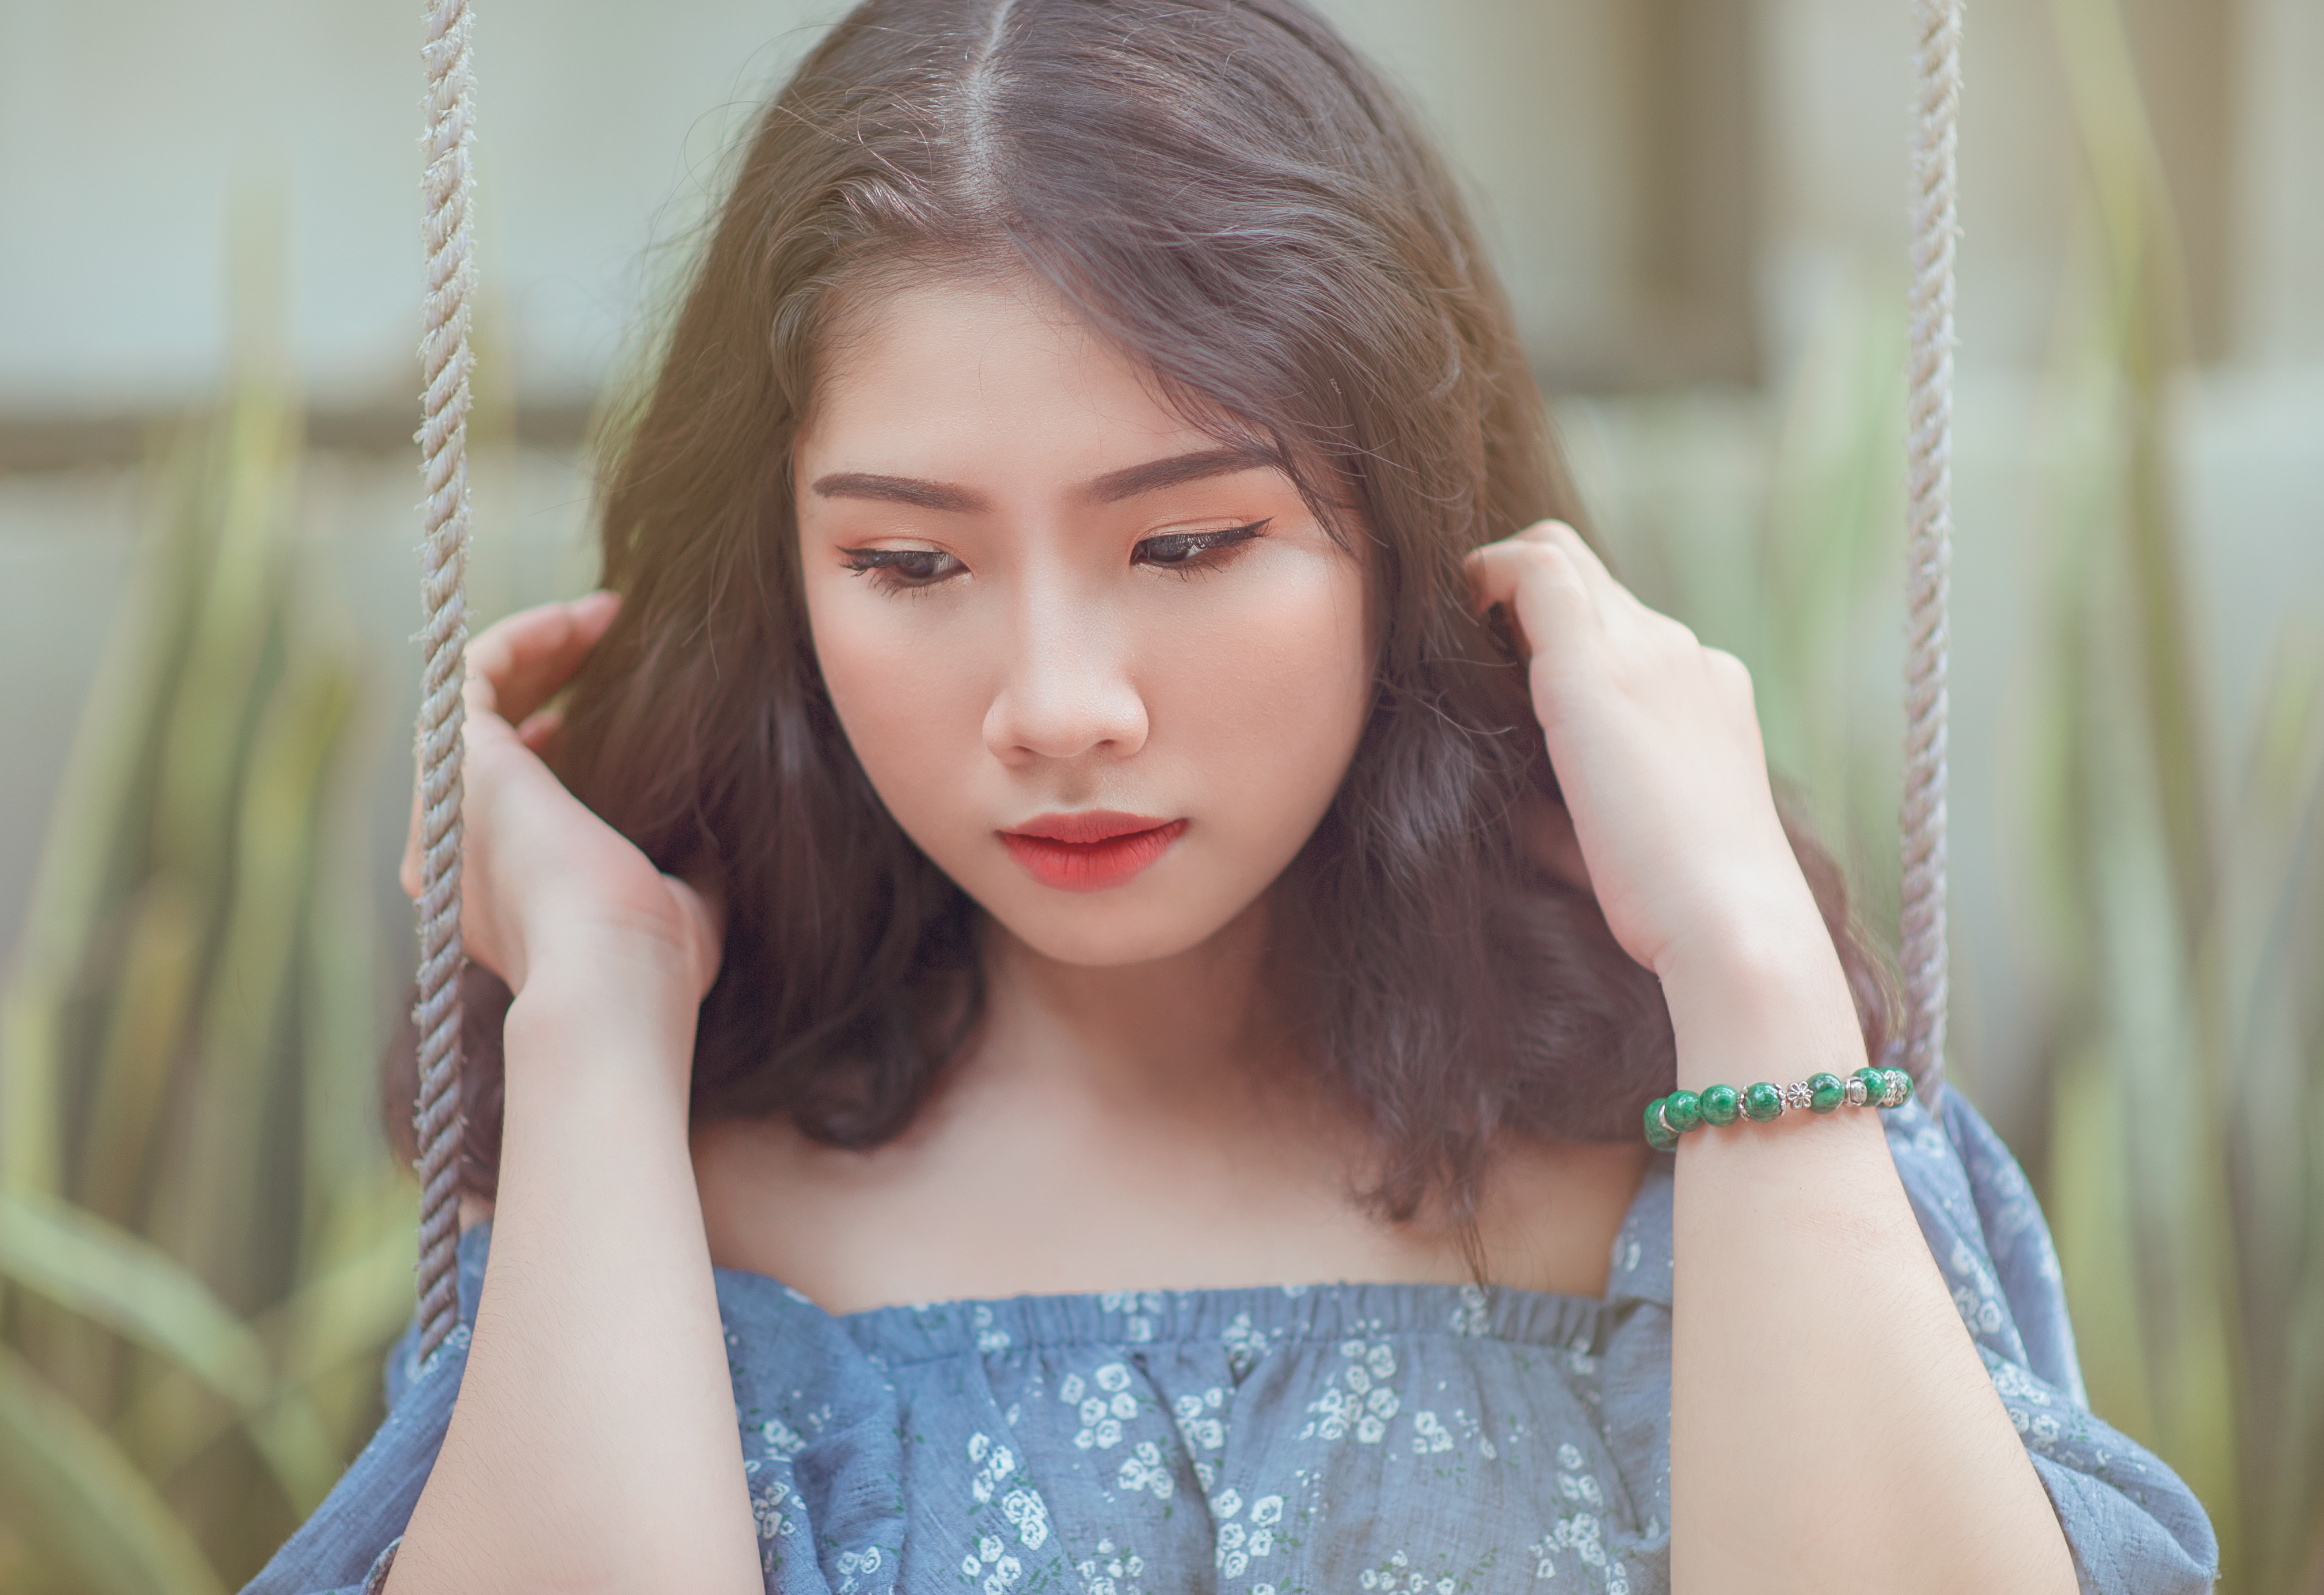
face, eyes, girl, beautiful, happy, deep, skincare, make up, art, artwork, portrait, slips, hair, beauty, skin, eyebrow, lady, hairstyle, cheek, long hair, forehead, lip, brown hair, black hair, photo shoot, model, eyelash, portrait photography, hair coloring, smile